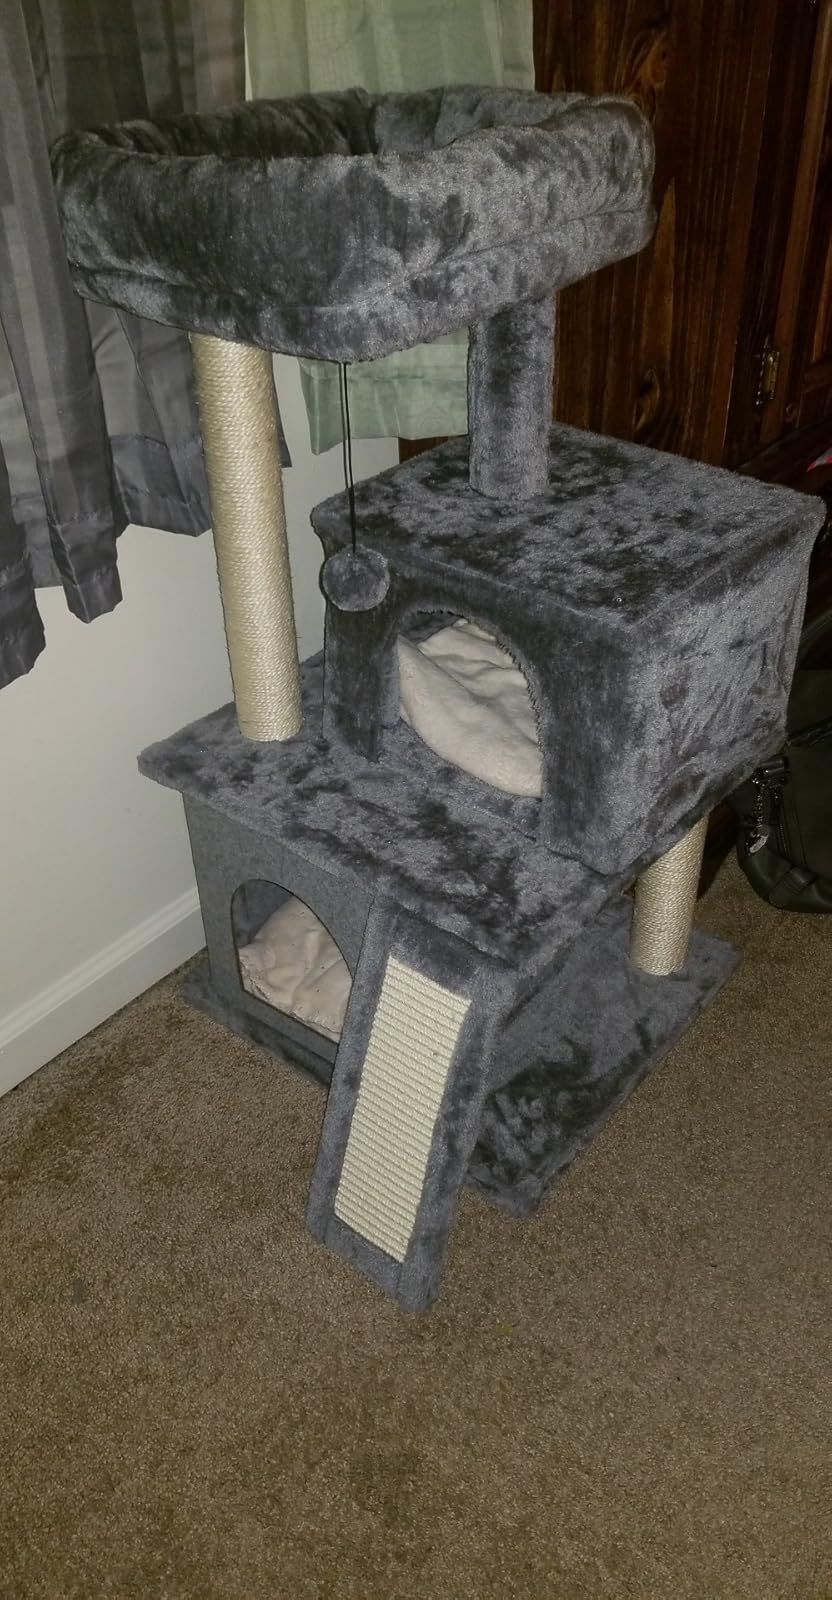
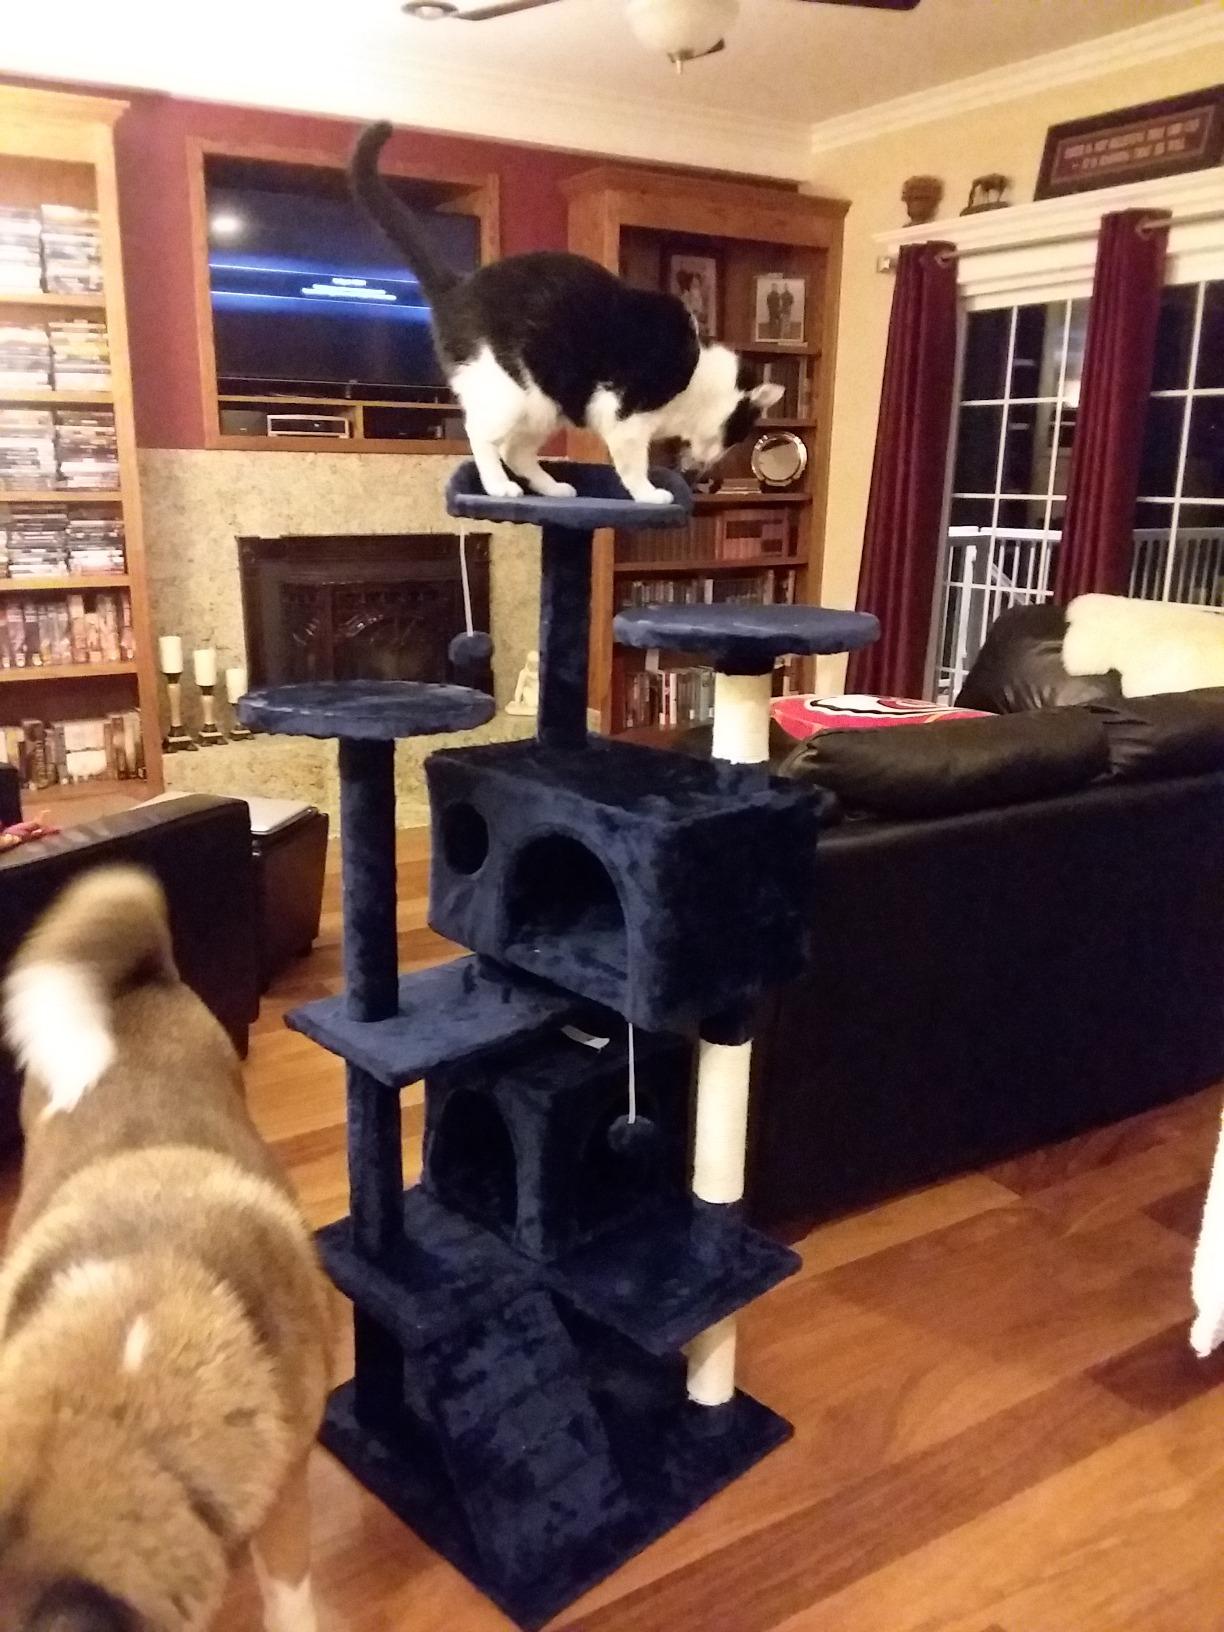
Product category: items_cat tree
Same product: no